The Same Difference

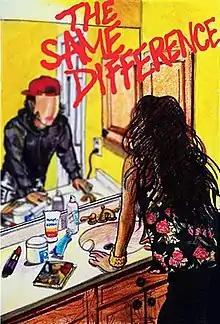

The Same Difference is a 2015 documentary, directed by Nneka Onuorah. The documentary provides an insightful look at lesbians who discriminate against other lesbians based on gender roles. The film follows a series of lesbian women stories, discusses the hypocrisy in terms of gender roles and the performative expectations attached.